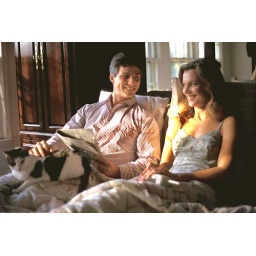
Couple sitting in bed with their pet cat.